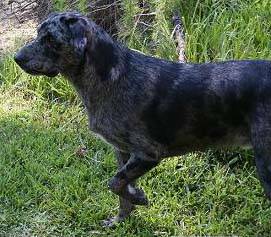
Label: dog